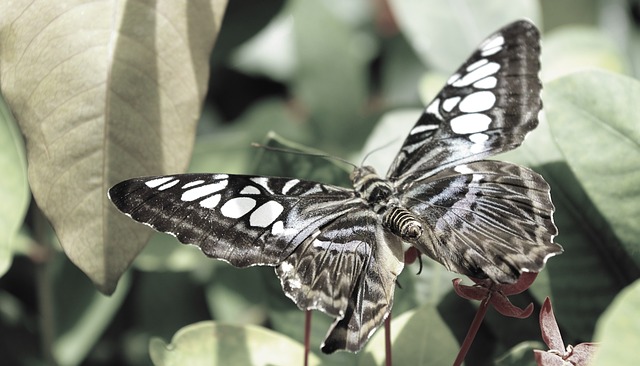
Label: farfalla